Ulrike Guérot

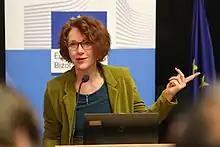
Ulrike Guérot in 2016

Ulrike Beate Guérot (born 1964 in Grevenbroich, West Germany) is a Berlin-based German political thinker and Founder and Director of the European Democracy Lab (EDL). In April 2016, the University for Continuing Education Krems appointed Ulrike Guérot as Professor for European Policy and the Study of Democracy. She was the head of the Department for European Policy and the Study of Democracy. From 2021 until March 2023, she held the professorship for European Politics at the University of Bonn.